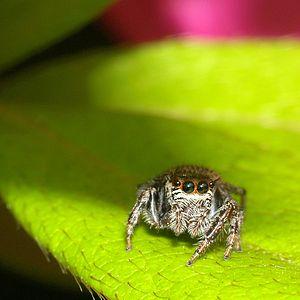
Evarcha est un genre d'araignées aranéomorphes de la famille des Salticidae.